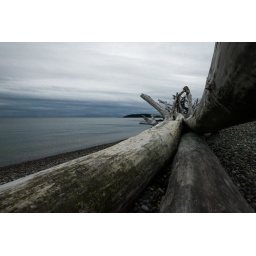
giant tree dirftwood on the beach in sechelt. this wound up being a pretty awesome playground for adults.